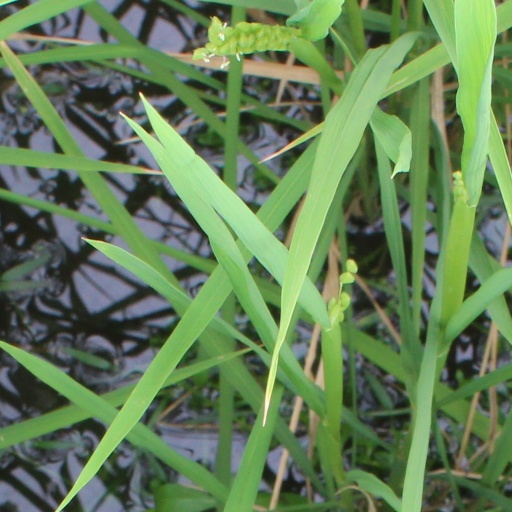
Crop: rice